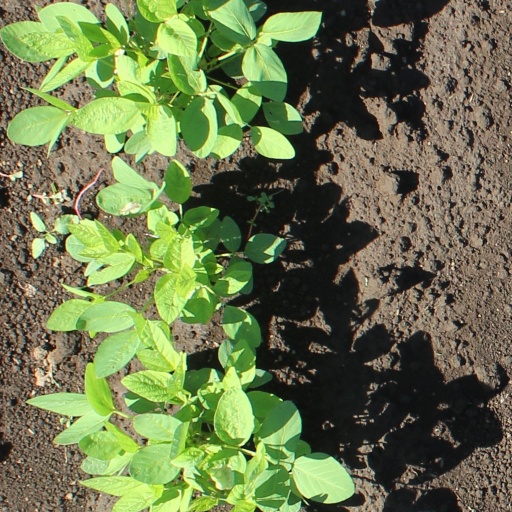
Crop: soybean